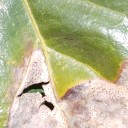
Label: Phoma